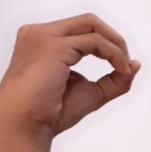
ASL sign: O